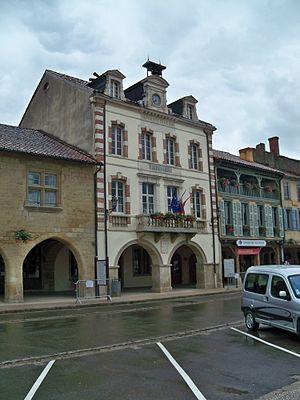
Mairie
Marciac est une commune française située dans le département du Gers, en région Occitanie.